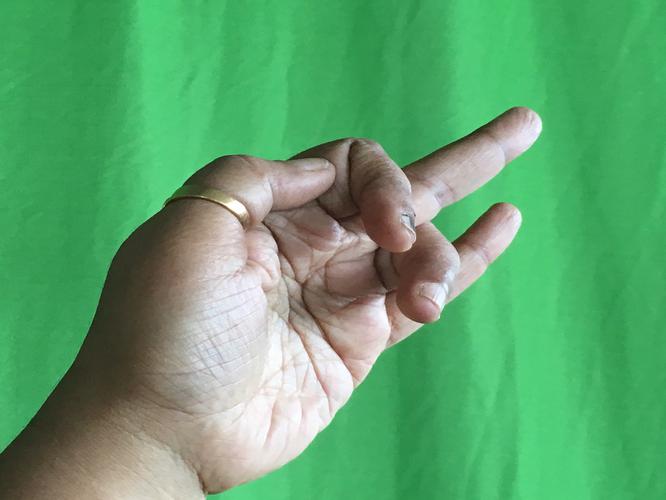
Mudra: Shukatundam
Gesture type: single_hand